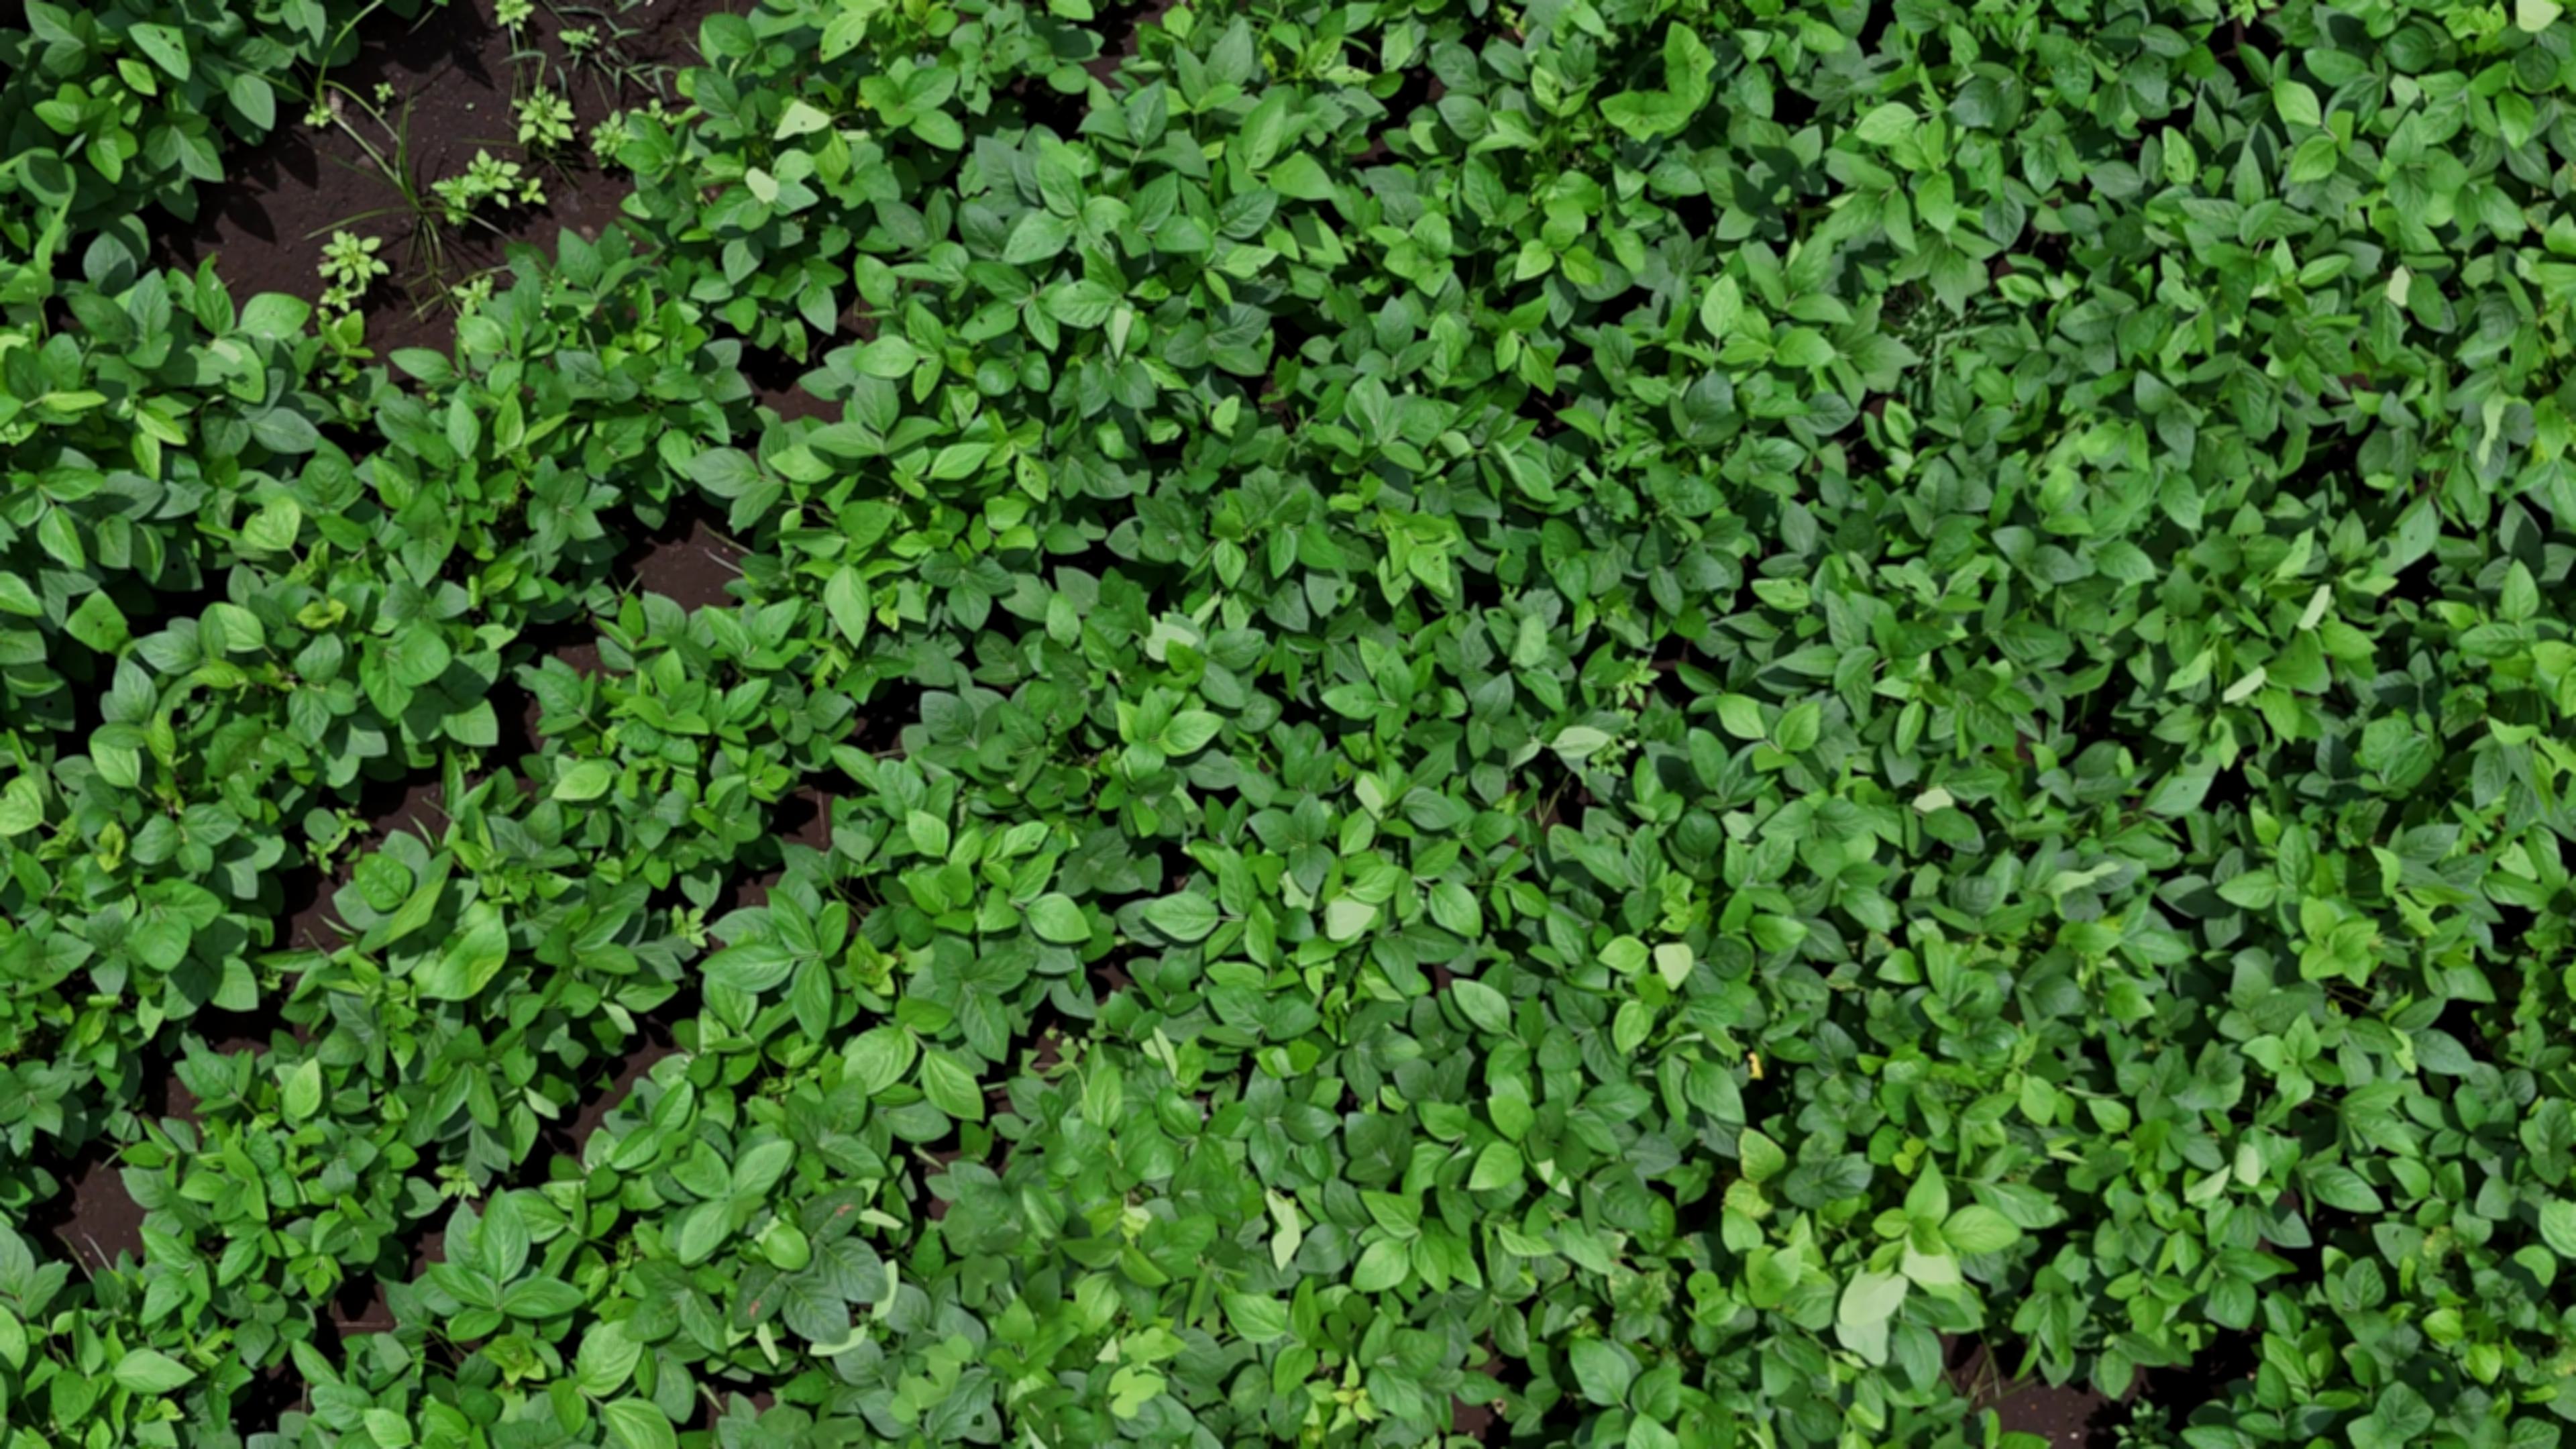
Label: Healthy